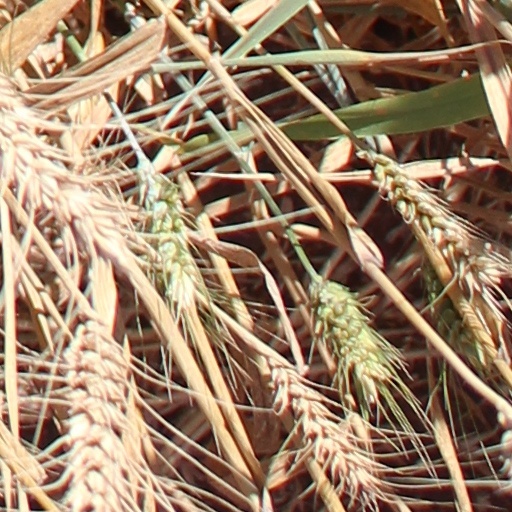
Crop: wheat